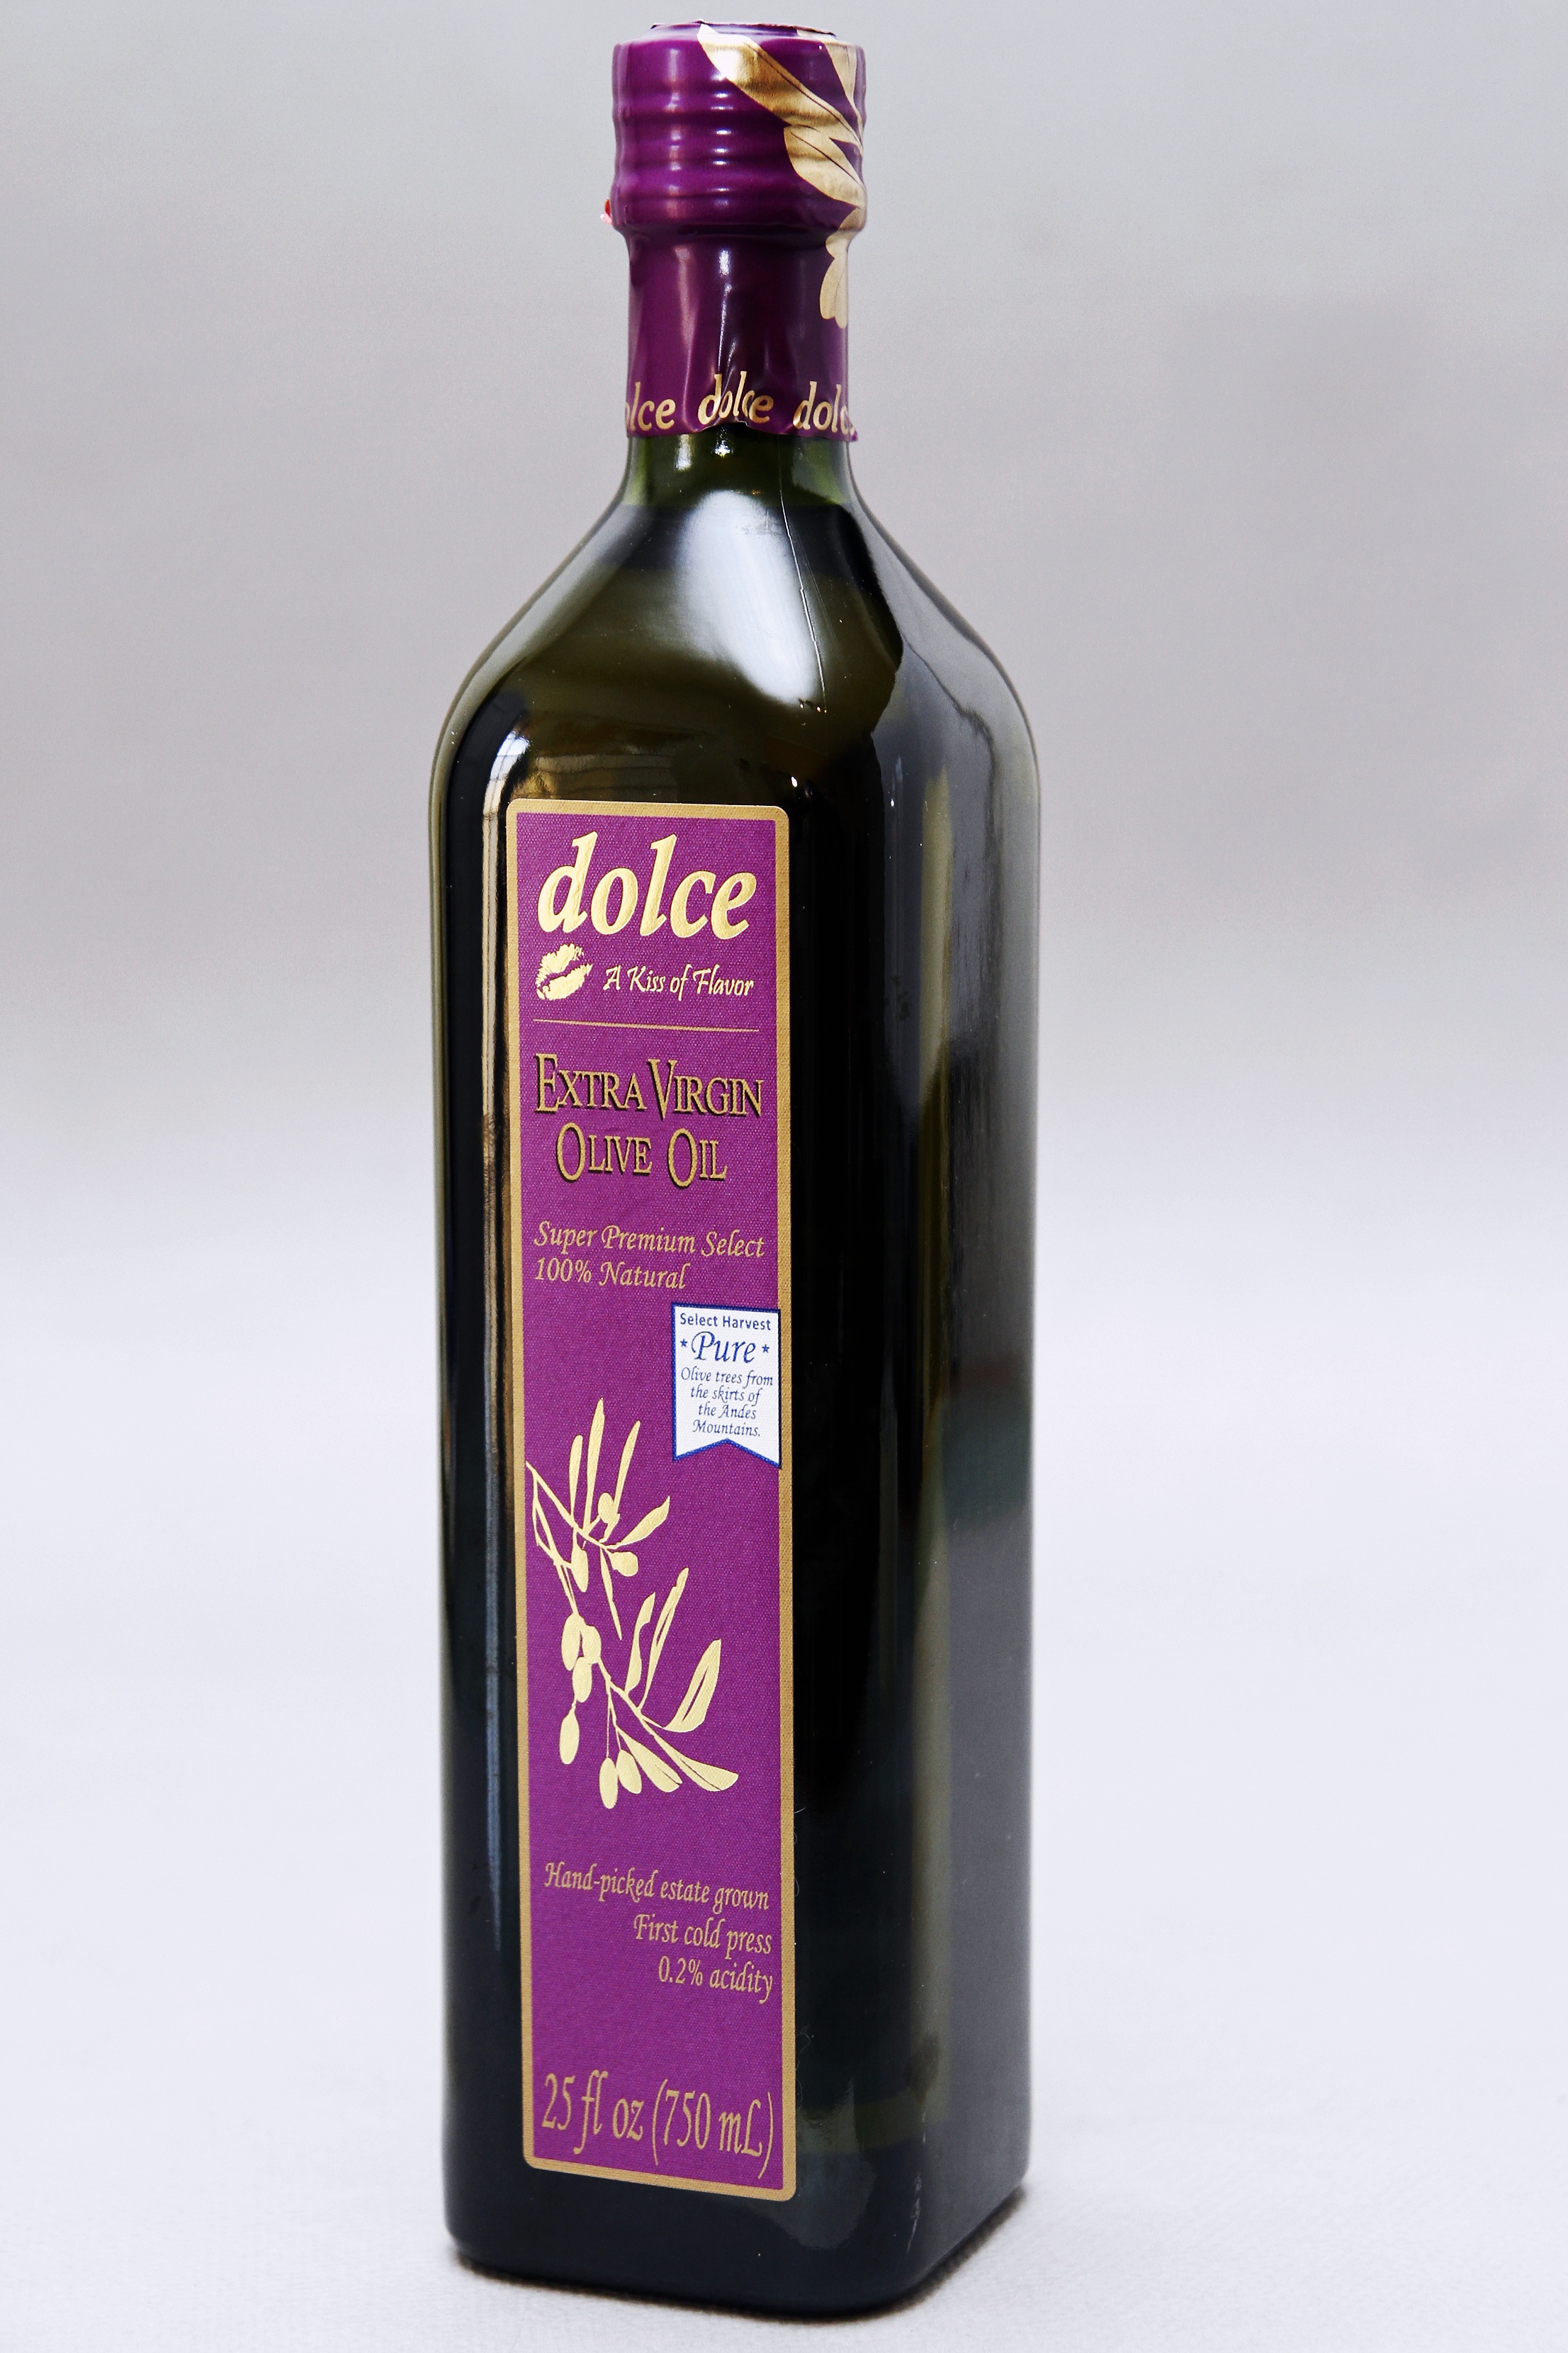
food, bottle, gourmet, cook, wine bottle, glass bottle, liqueur, oil, olive oil, olive, distilled beverage